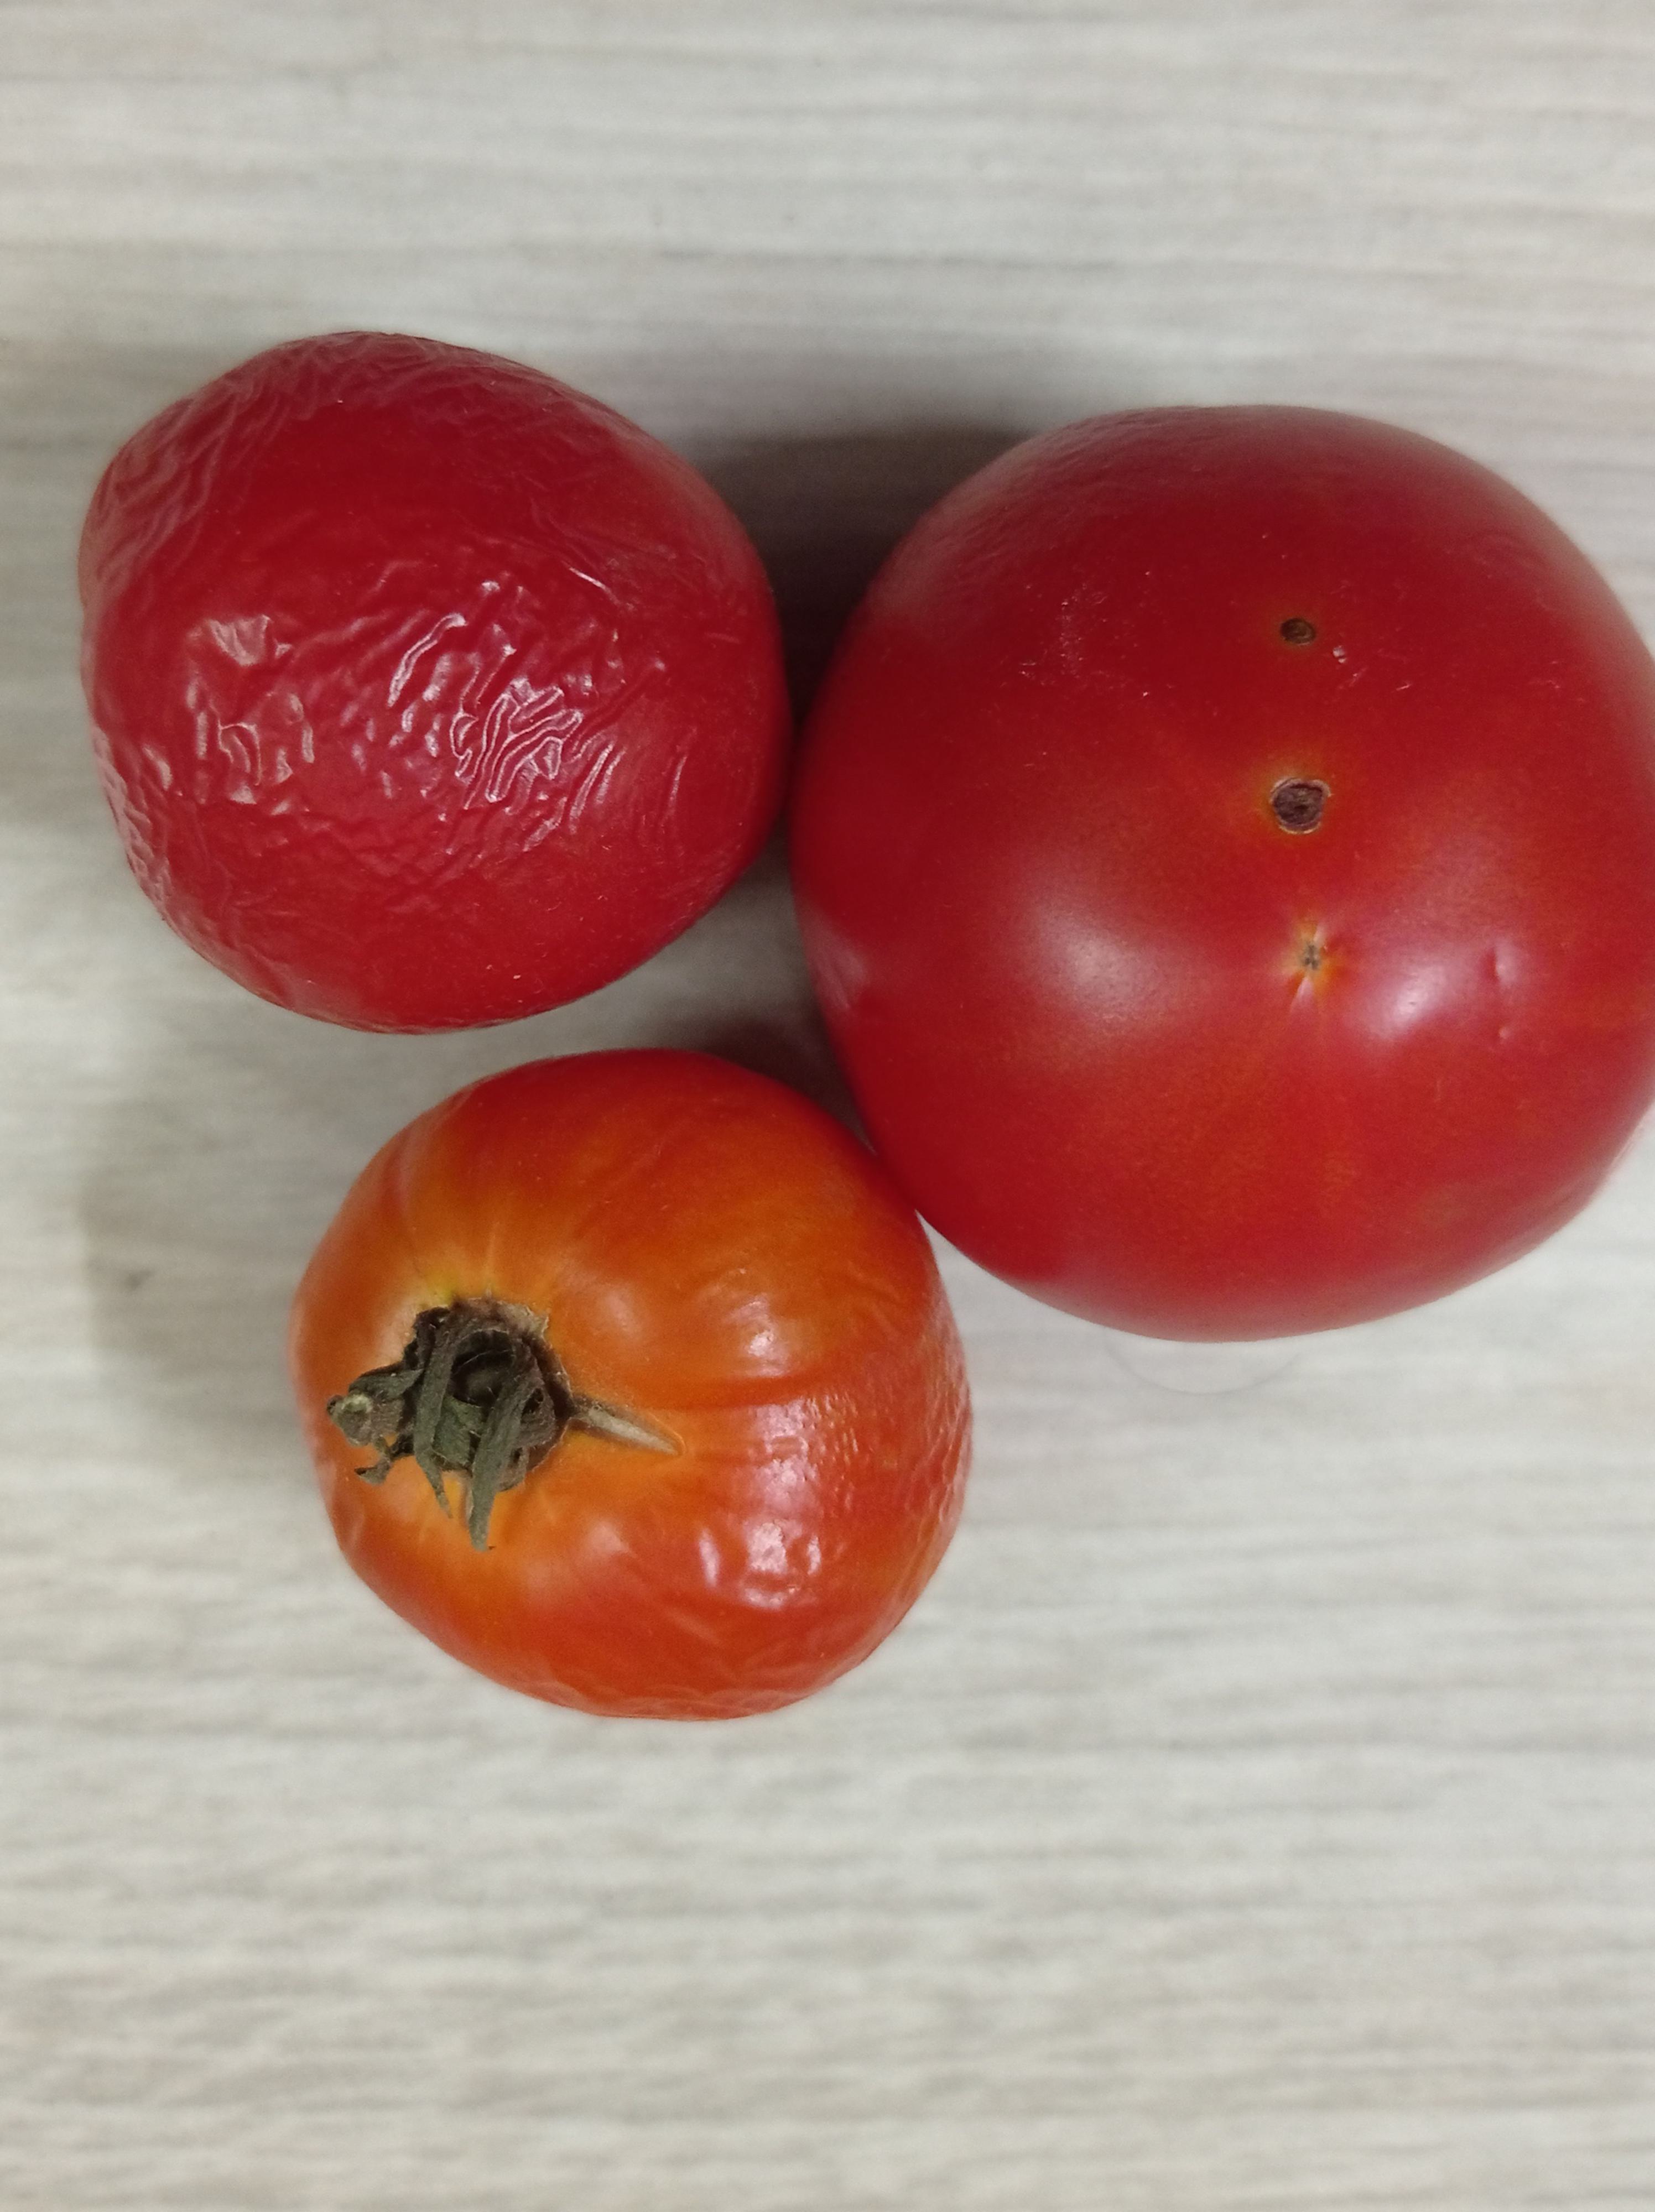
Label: Fresh